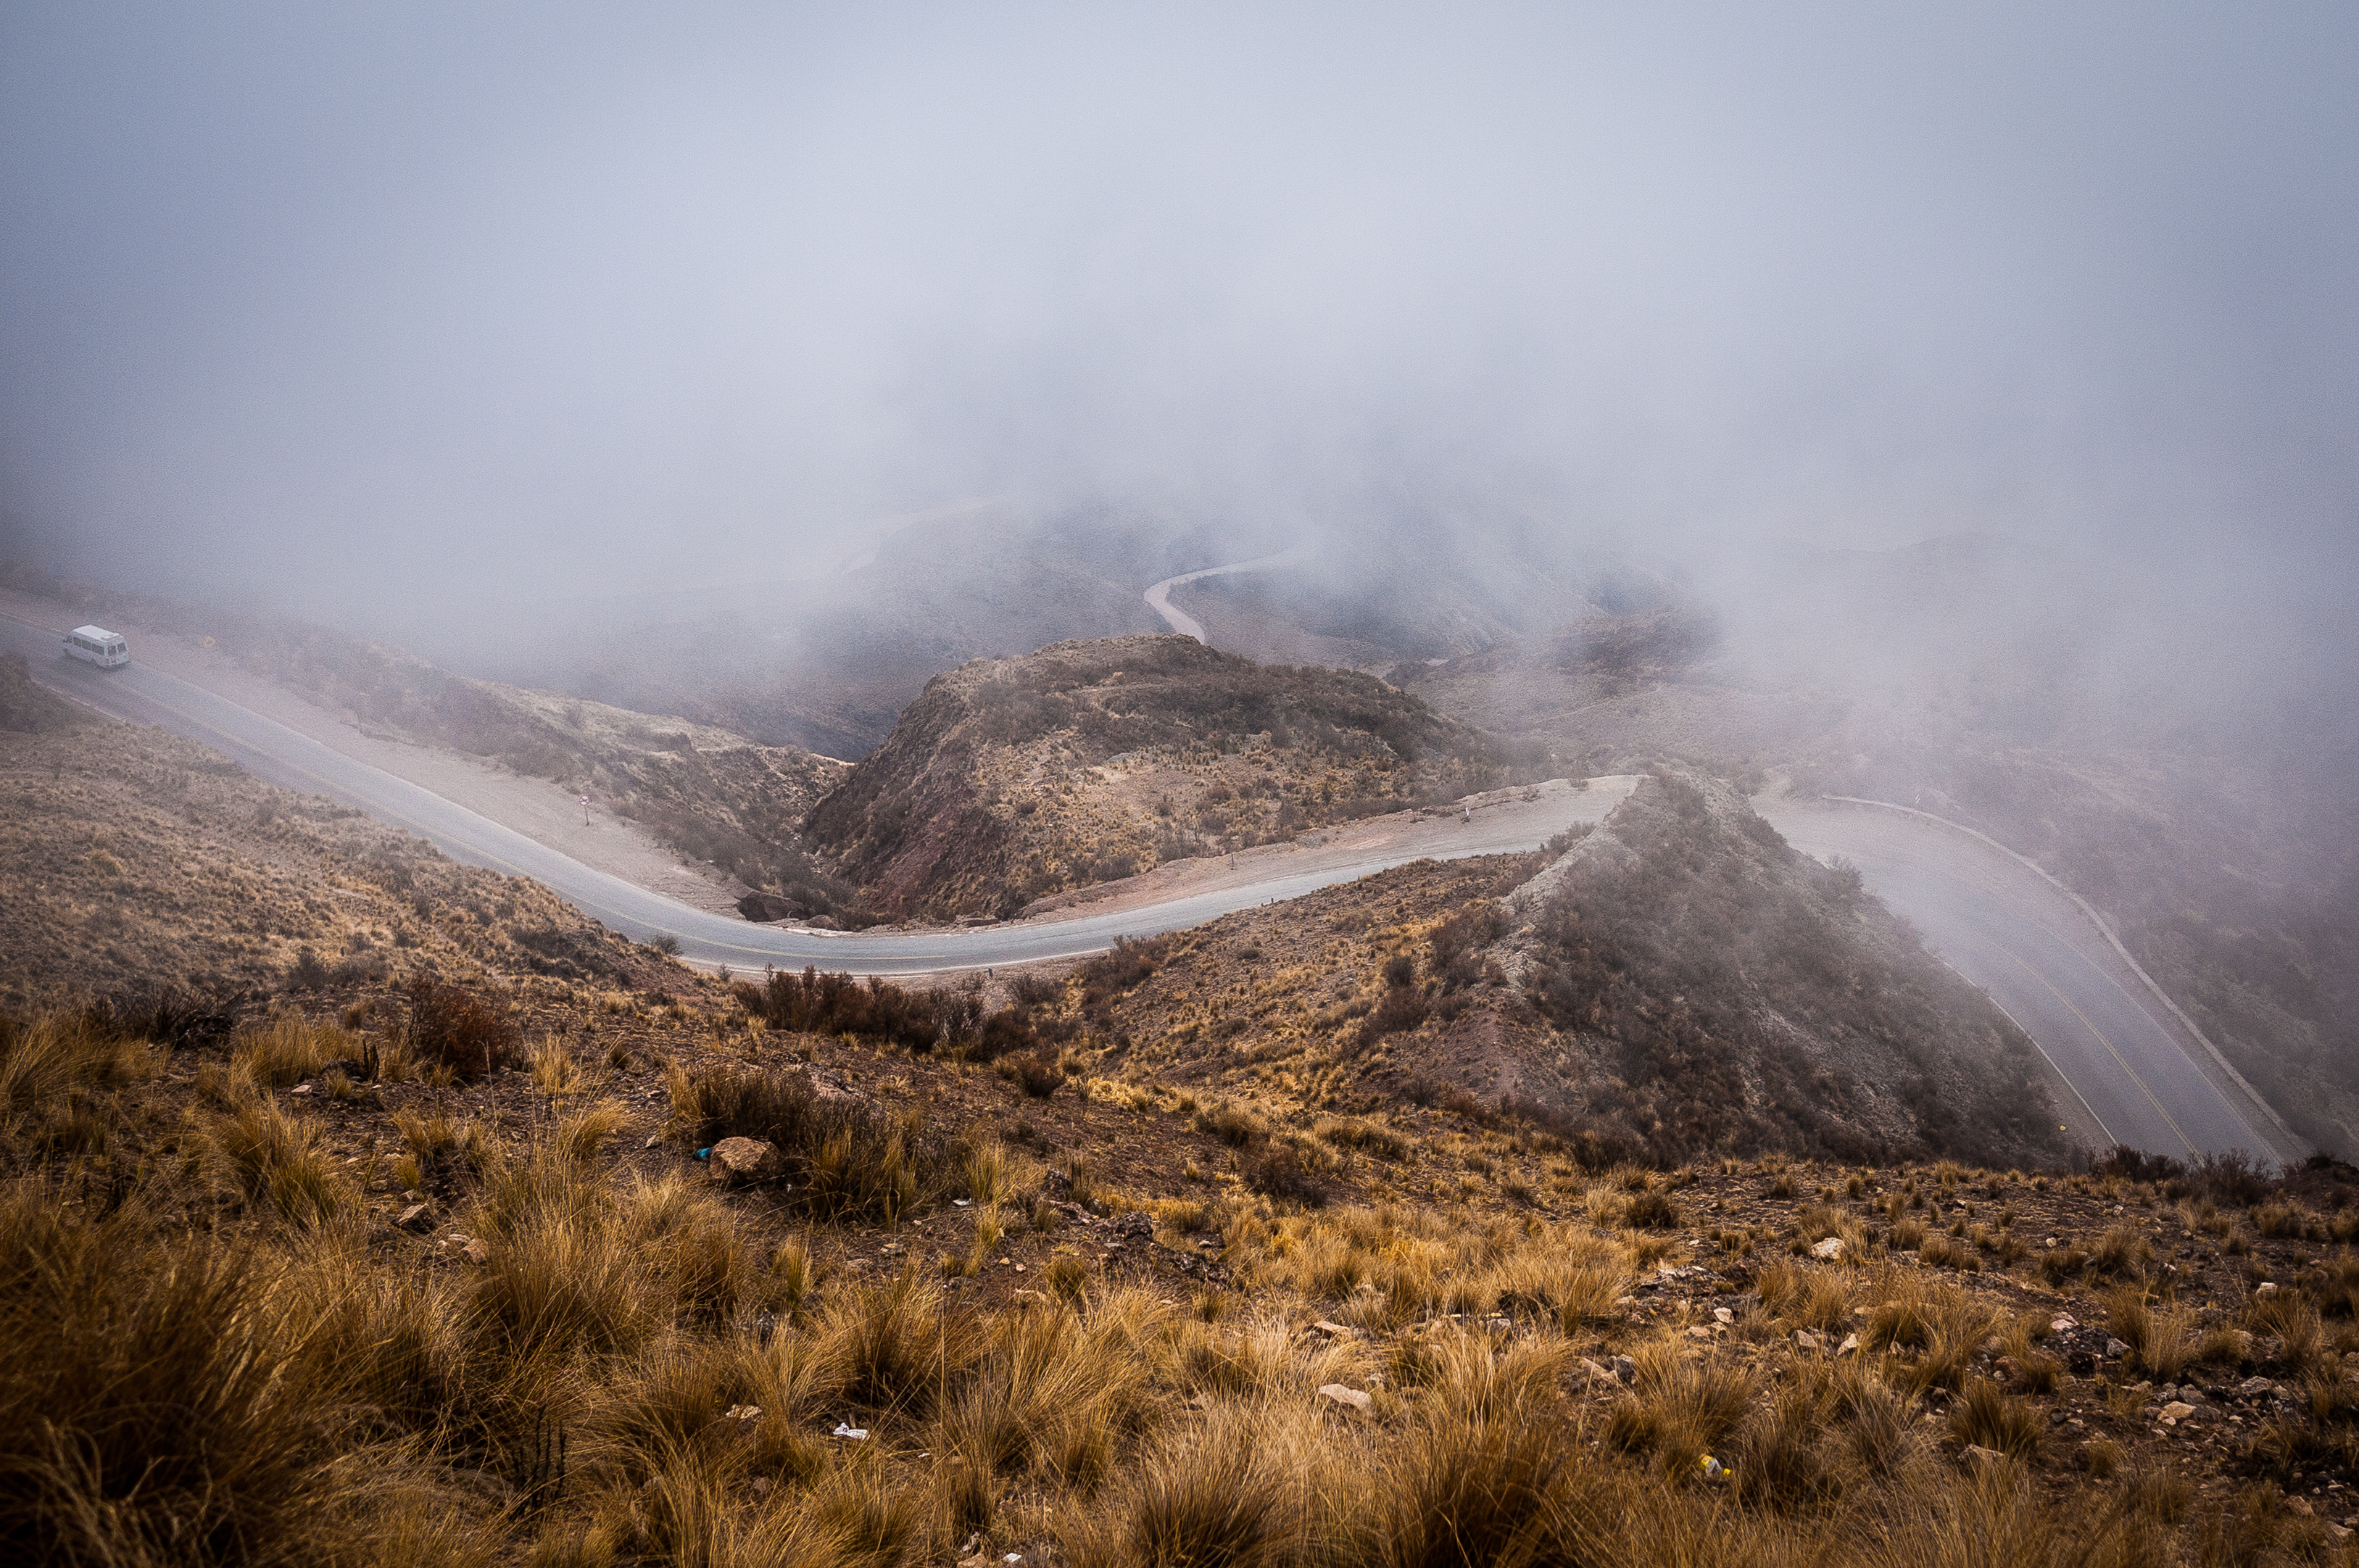
landscape, nature, wilderness, mountain, snow, winter, cloud, fog, road, mist, sunlight, cloudy, morning, hill, valley, mountain range, weather, ridge, summit, plateau, fell, landform, geographical feature, atmospheric phenomenon, mountainous landforms